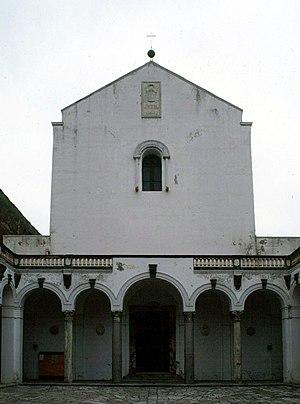
Cette liste recense les basiliques de la Campanie, Italie.